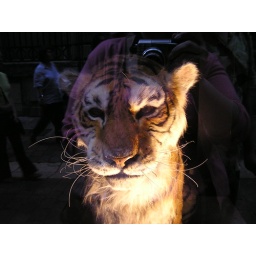
tiger in the window